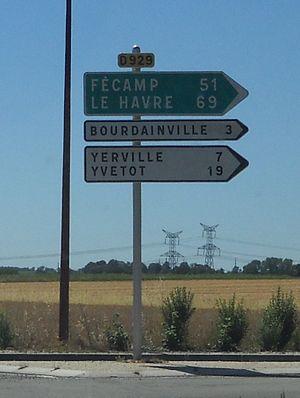
Panneau indicateur de la RN 29
De nos jours, la route nationale 29 n'existe plus. Elle était une route nationale française reliant Sainte-Marie-des-Champs, près d'Yvetot, à La Capelle, et a été déclassée en route départementale depuis 2006.